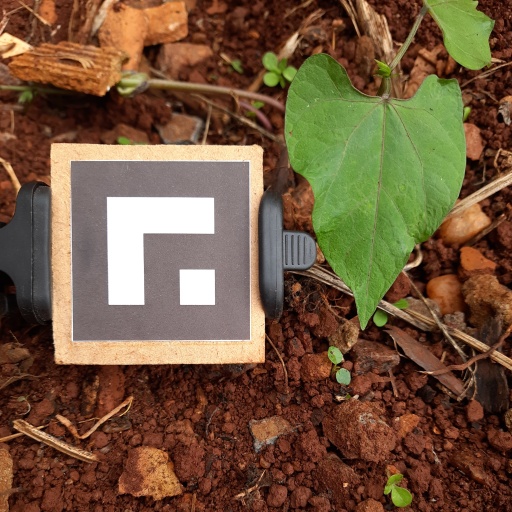
Observations: wavy surface, no eating holes, under cloudy sky